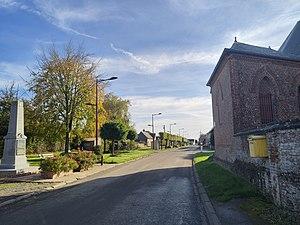
Offignies
Offignies est une commune française située dans le département de la Somme, en région Hauts-de-France.